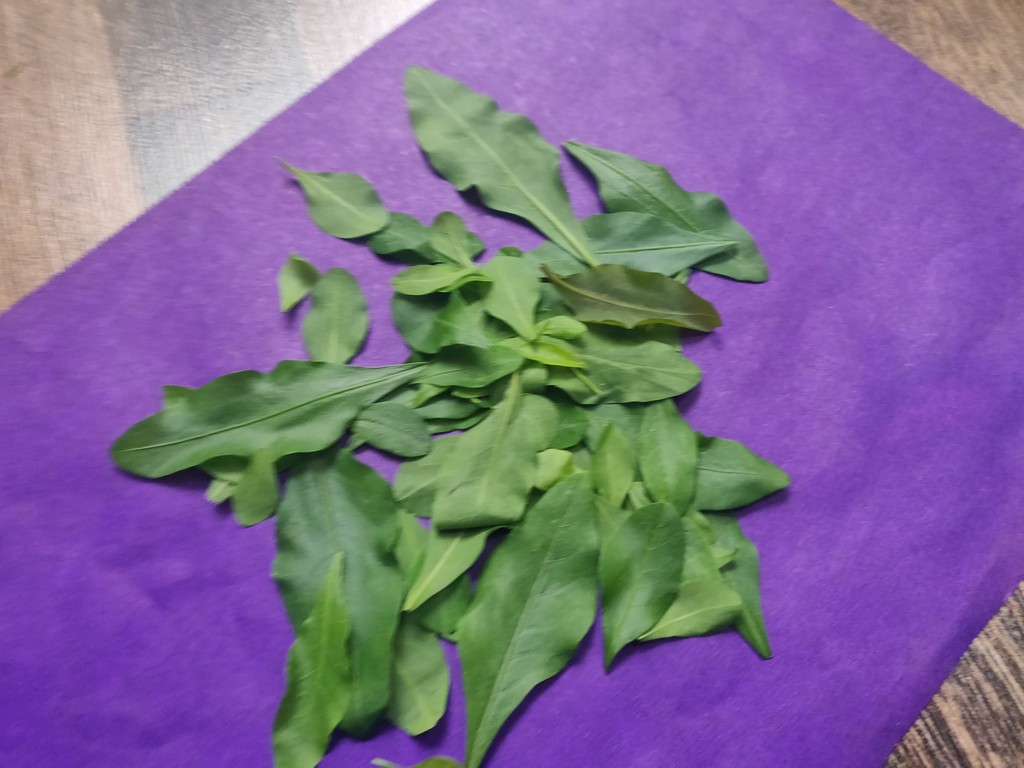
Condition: Healthy
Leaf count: multiple
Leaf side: unknown